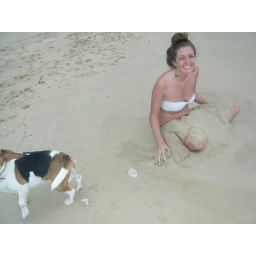
me & the dog playing in the sand